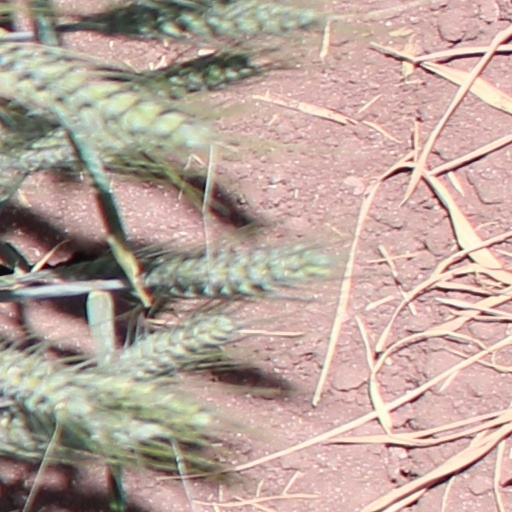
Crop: wheat